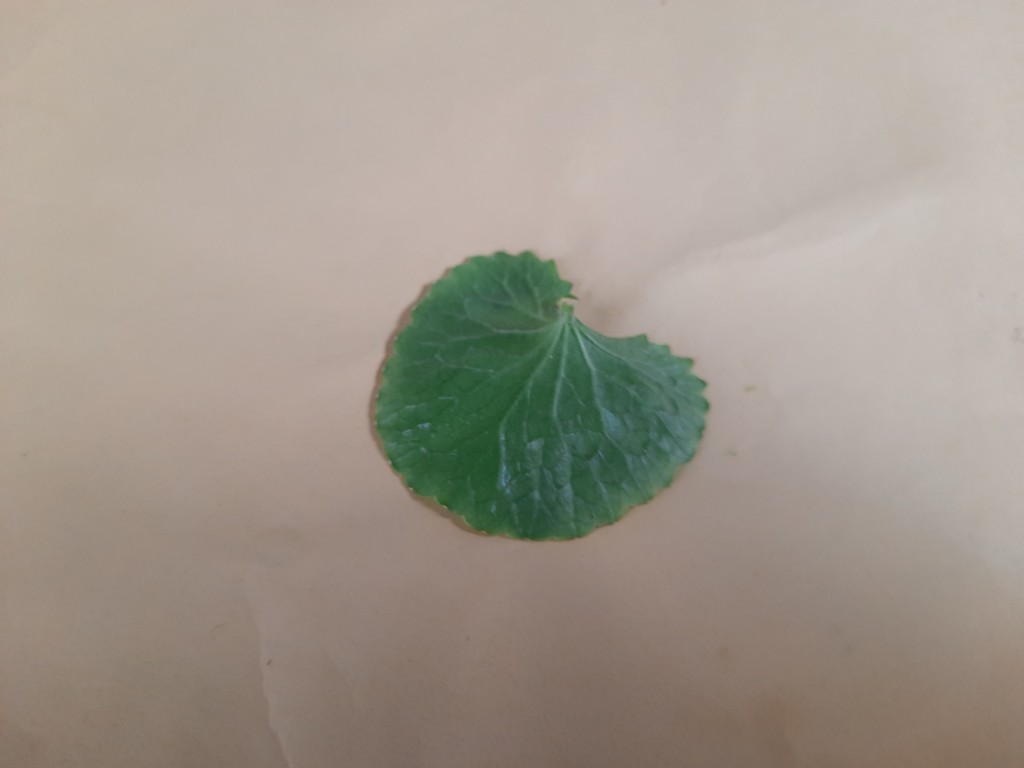
Label: Healthy